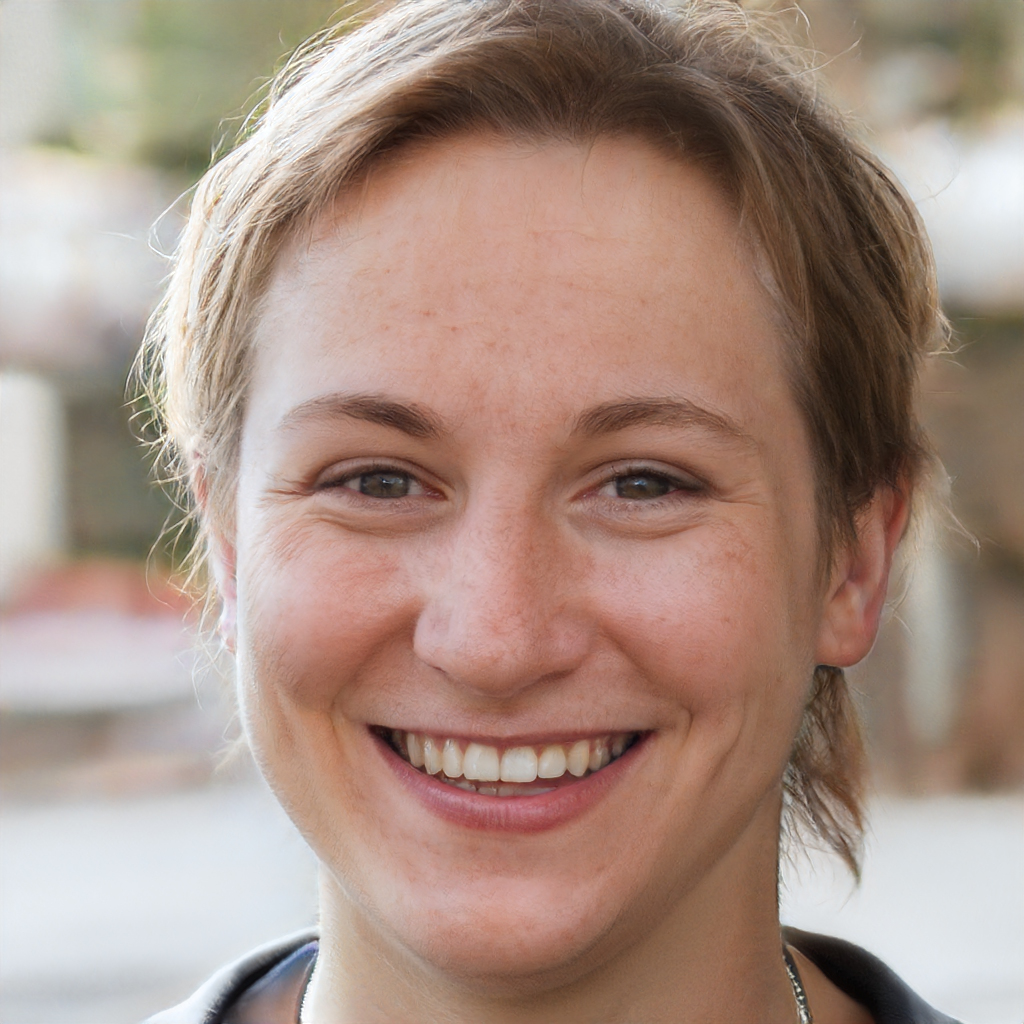
Gender: Female